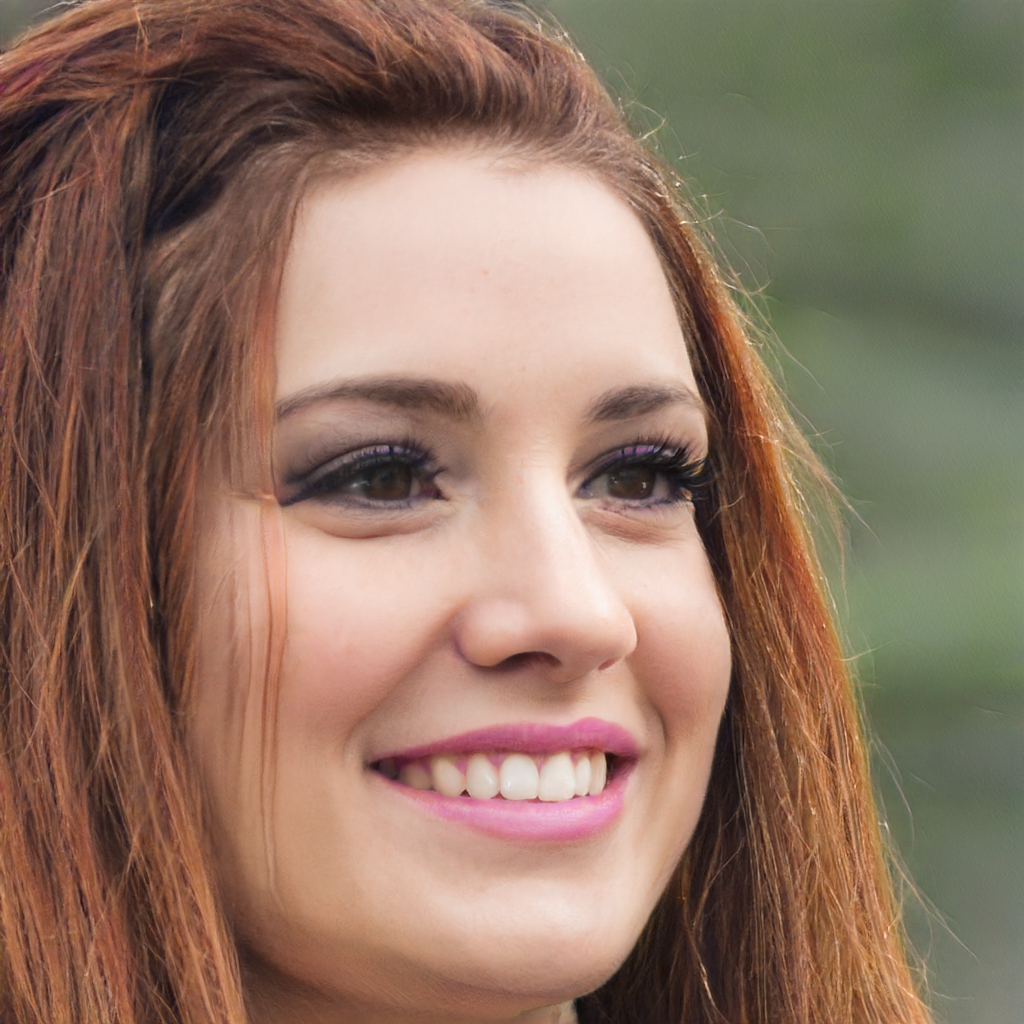
Label: Colored